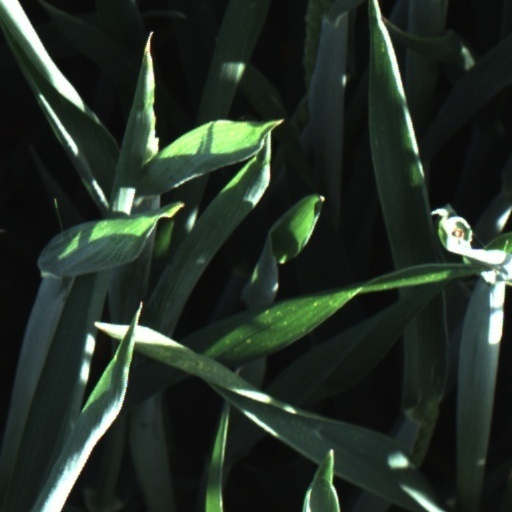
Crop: wheat